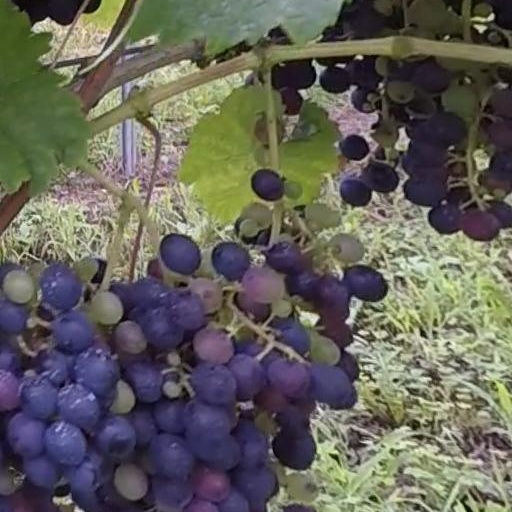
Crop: grape